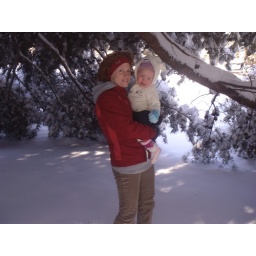
In the snow fort under the pine tree